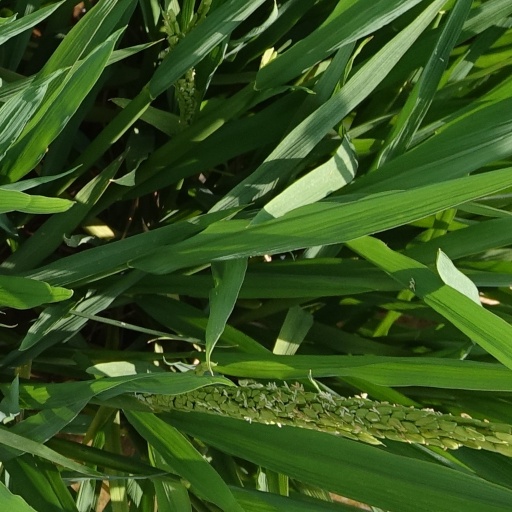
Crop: rice